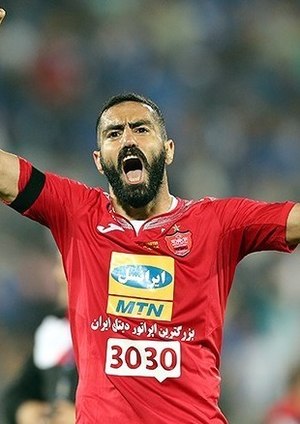
Mohsen Rabiekhah
Mohsen Rabiekhah
Mohsen Rabiekhah, bedre kendt som Rabikhah, er en iransk fodboldspiller, der spiller som defensiv midtbanespiller for den iranske klub Persepolis FC.